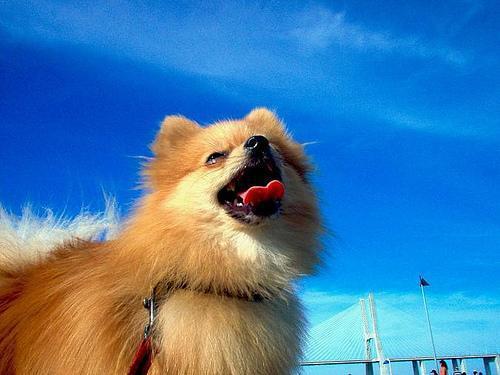
Pomeranian